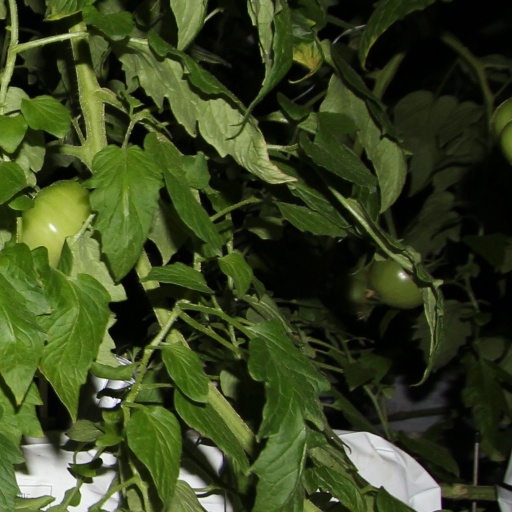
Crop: tomato